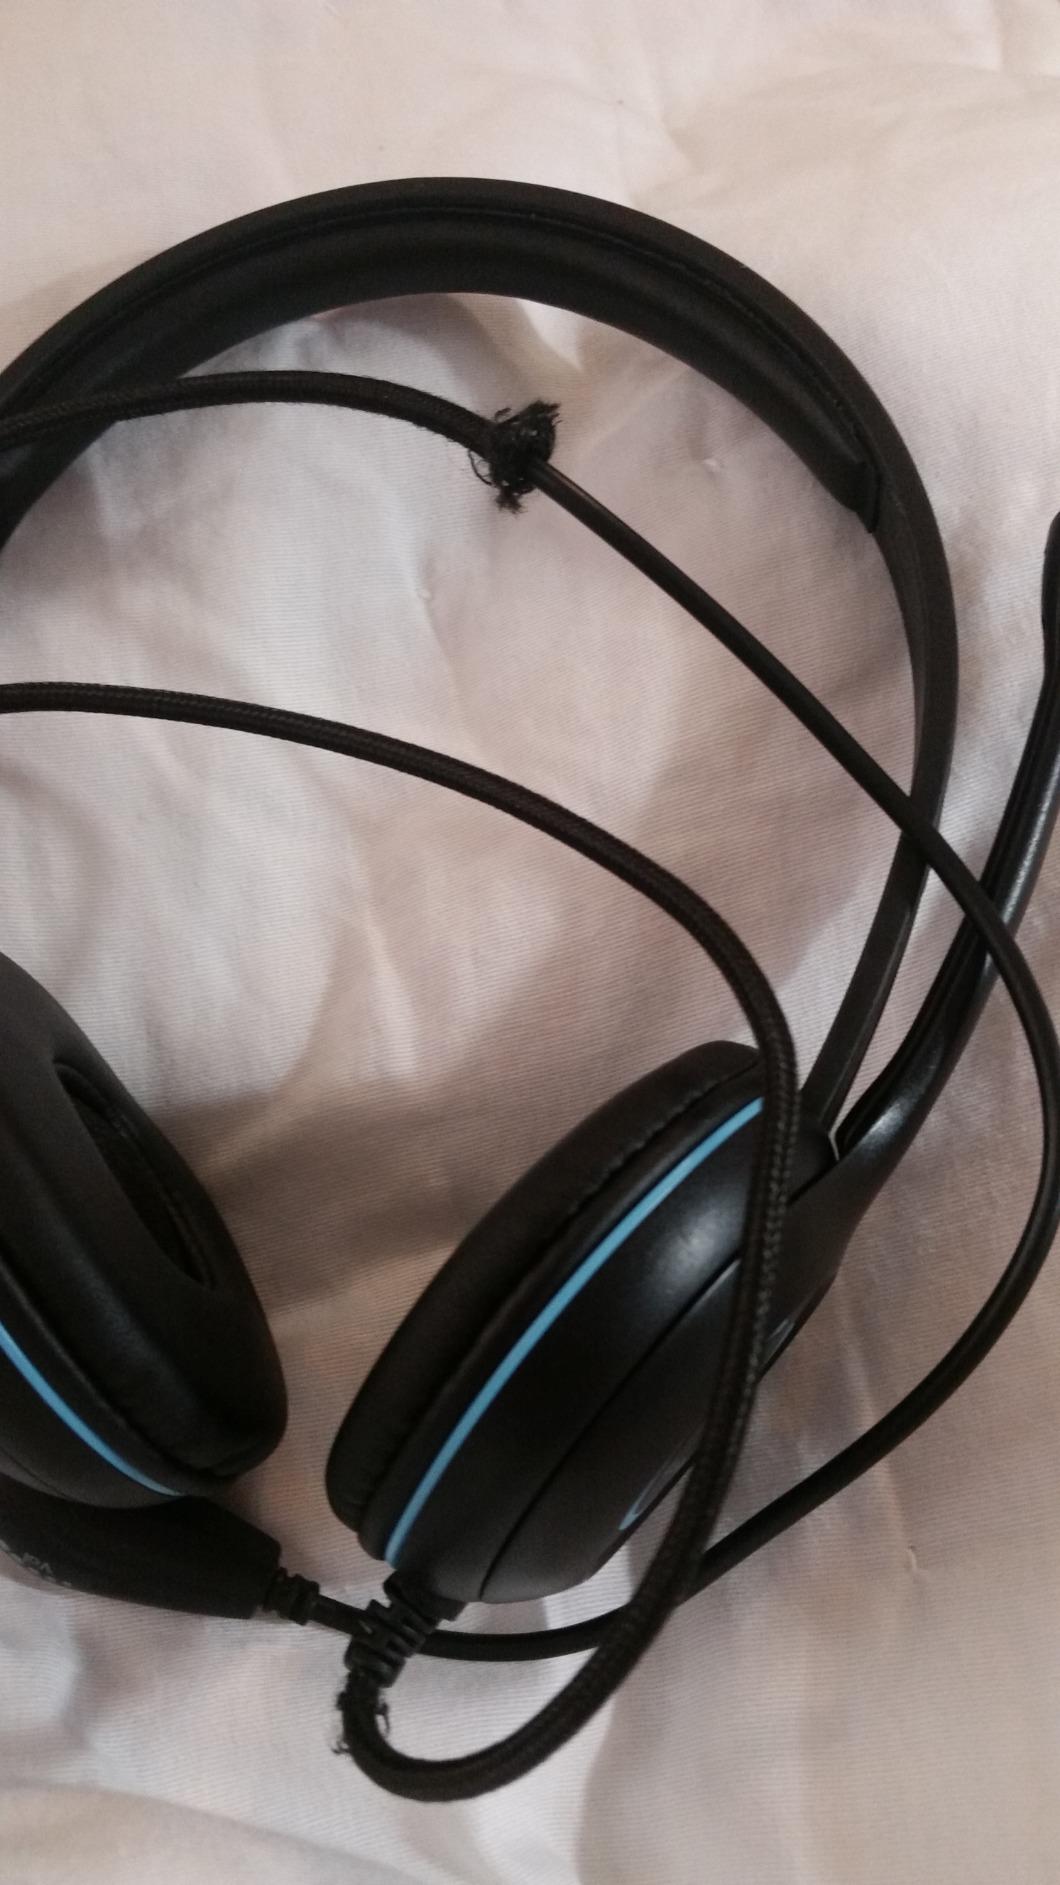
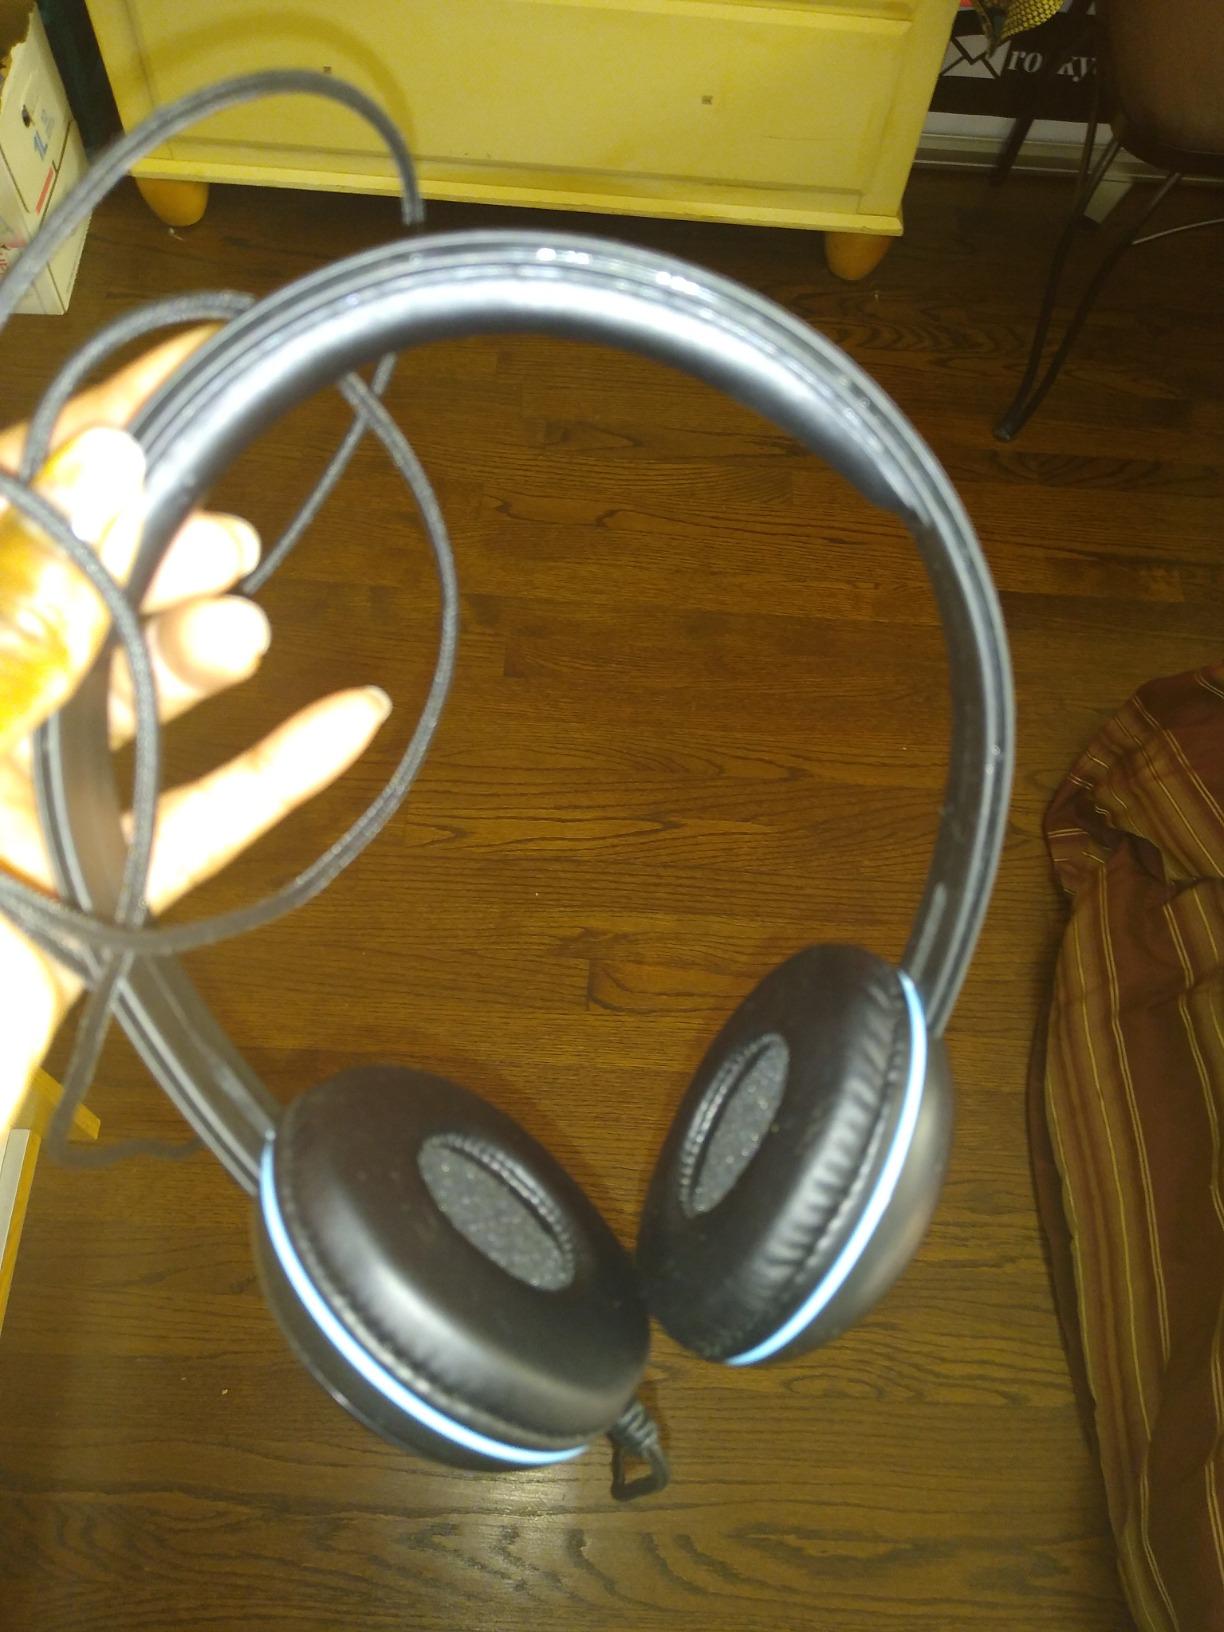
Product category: headphones
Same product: yes